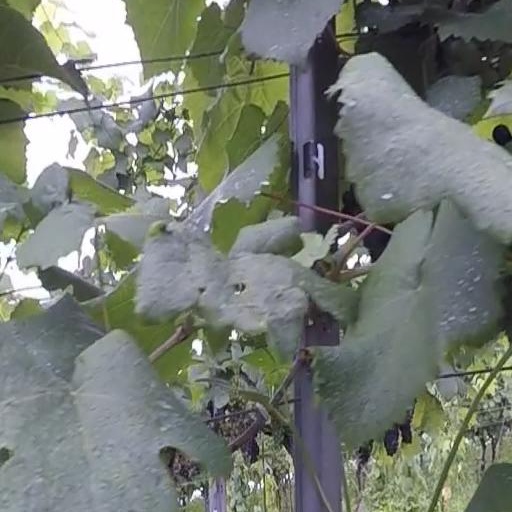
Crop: grape